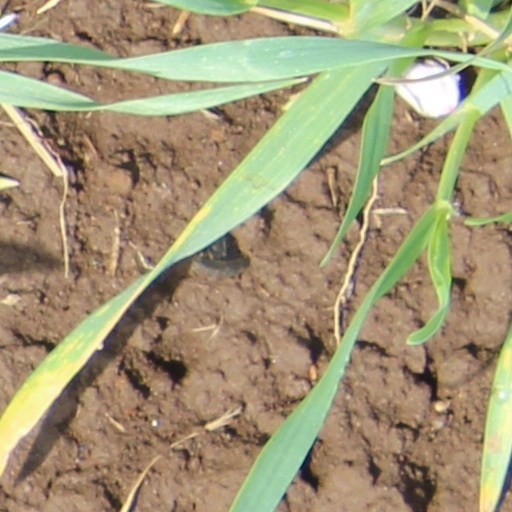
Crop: wheat